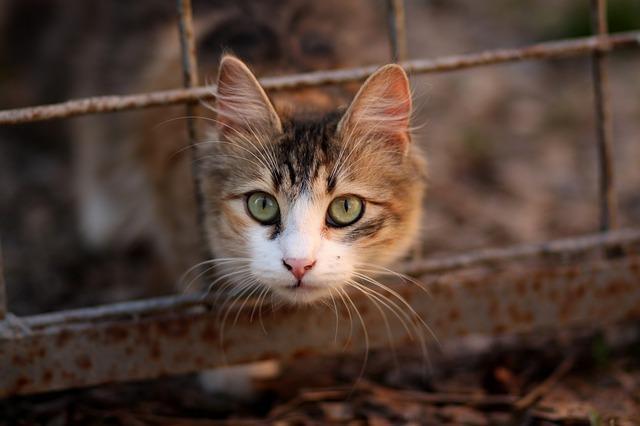
cat